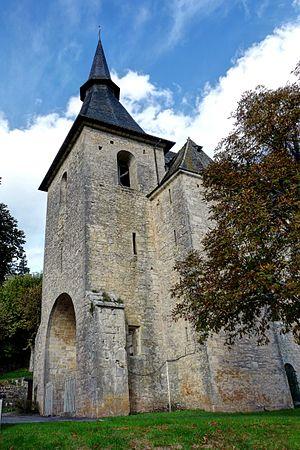
Notre-Dame-Saint-Pantaléon: Collégiale de Turenne
Turenne est une commune française située dans le département de la Corrèze en région Nouvelle-Aquitaine.